Polphail

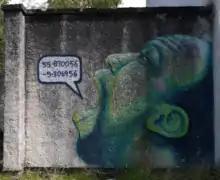
Graffiti at Polphail

In July 2009 Agents of Change, an artistic collective, came to Polphail knowing that the site was due for demolition later that year. They created a graffiti art gallery with paintings of figures, faces, abstract designs and haunting images. The village was finally demolished by December 2016, at a cost of £300,000, with a planning application submitted for a craft distillery on the site.